Takehara Station

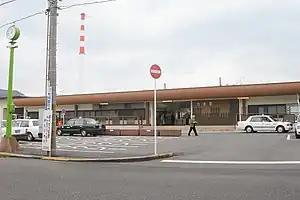
Takehara Station, 2009

is a passenger railway station located in the city of Takehara, Hiroshima Prefecture, Japan. It is operated by the West Japan Railway Company (JR West). Takehara Station is mentioned in the slice-of-life anime series "Tamayura".